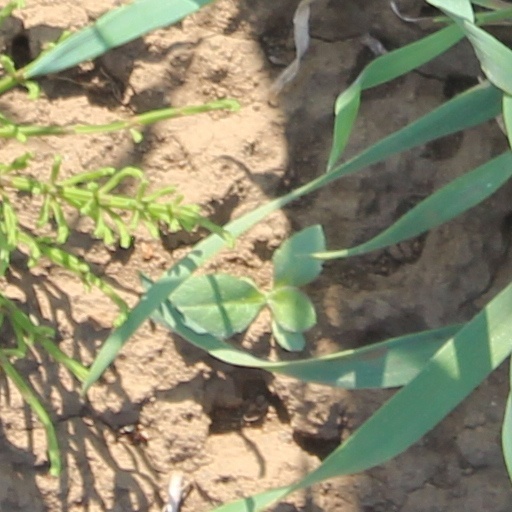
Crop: wheat